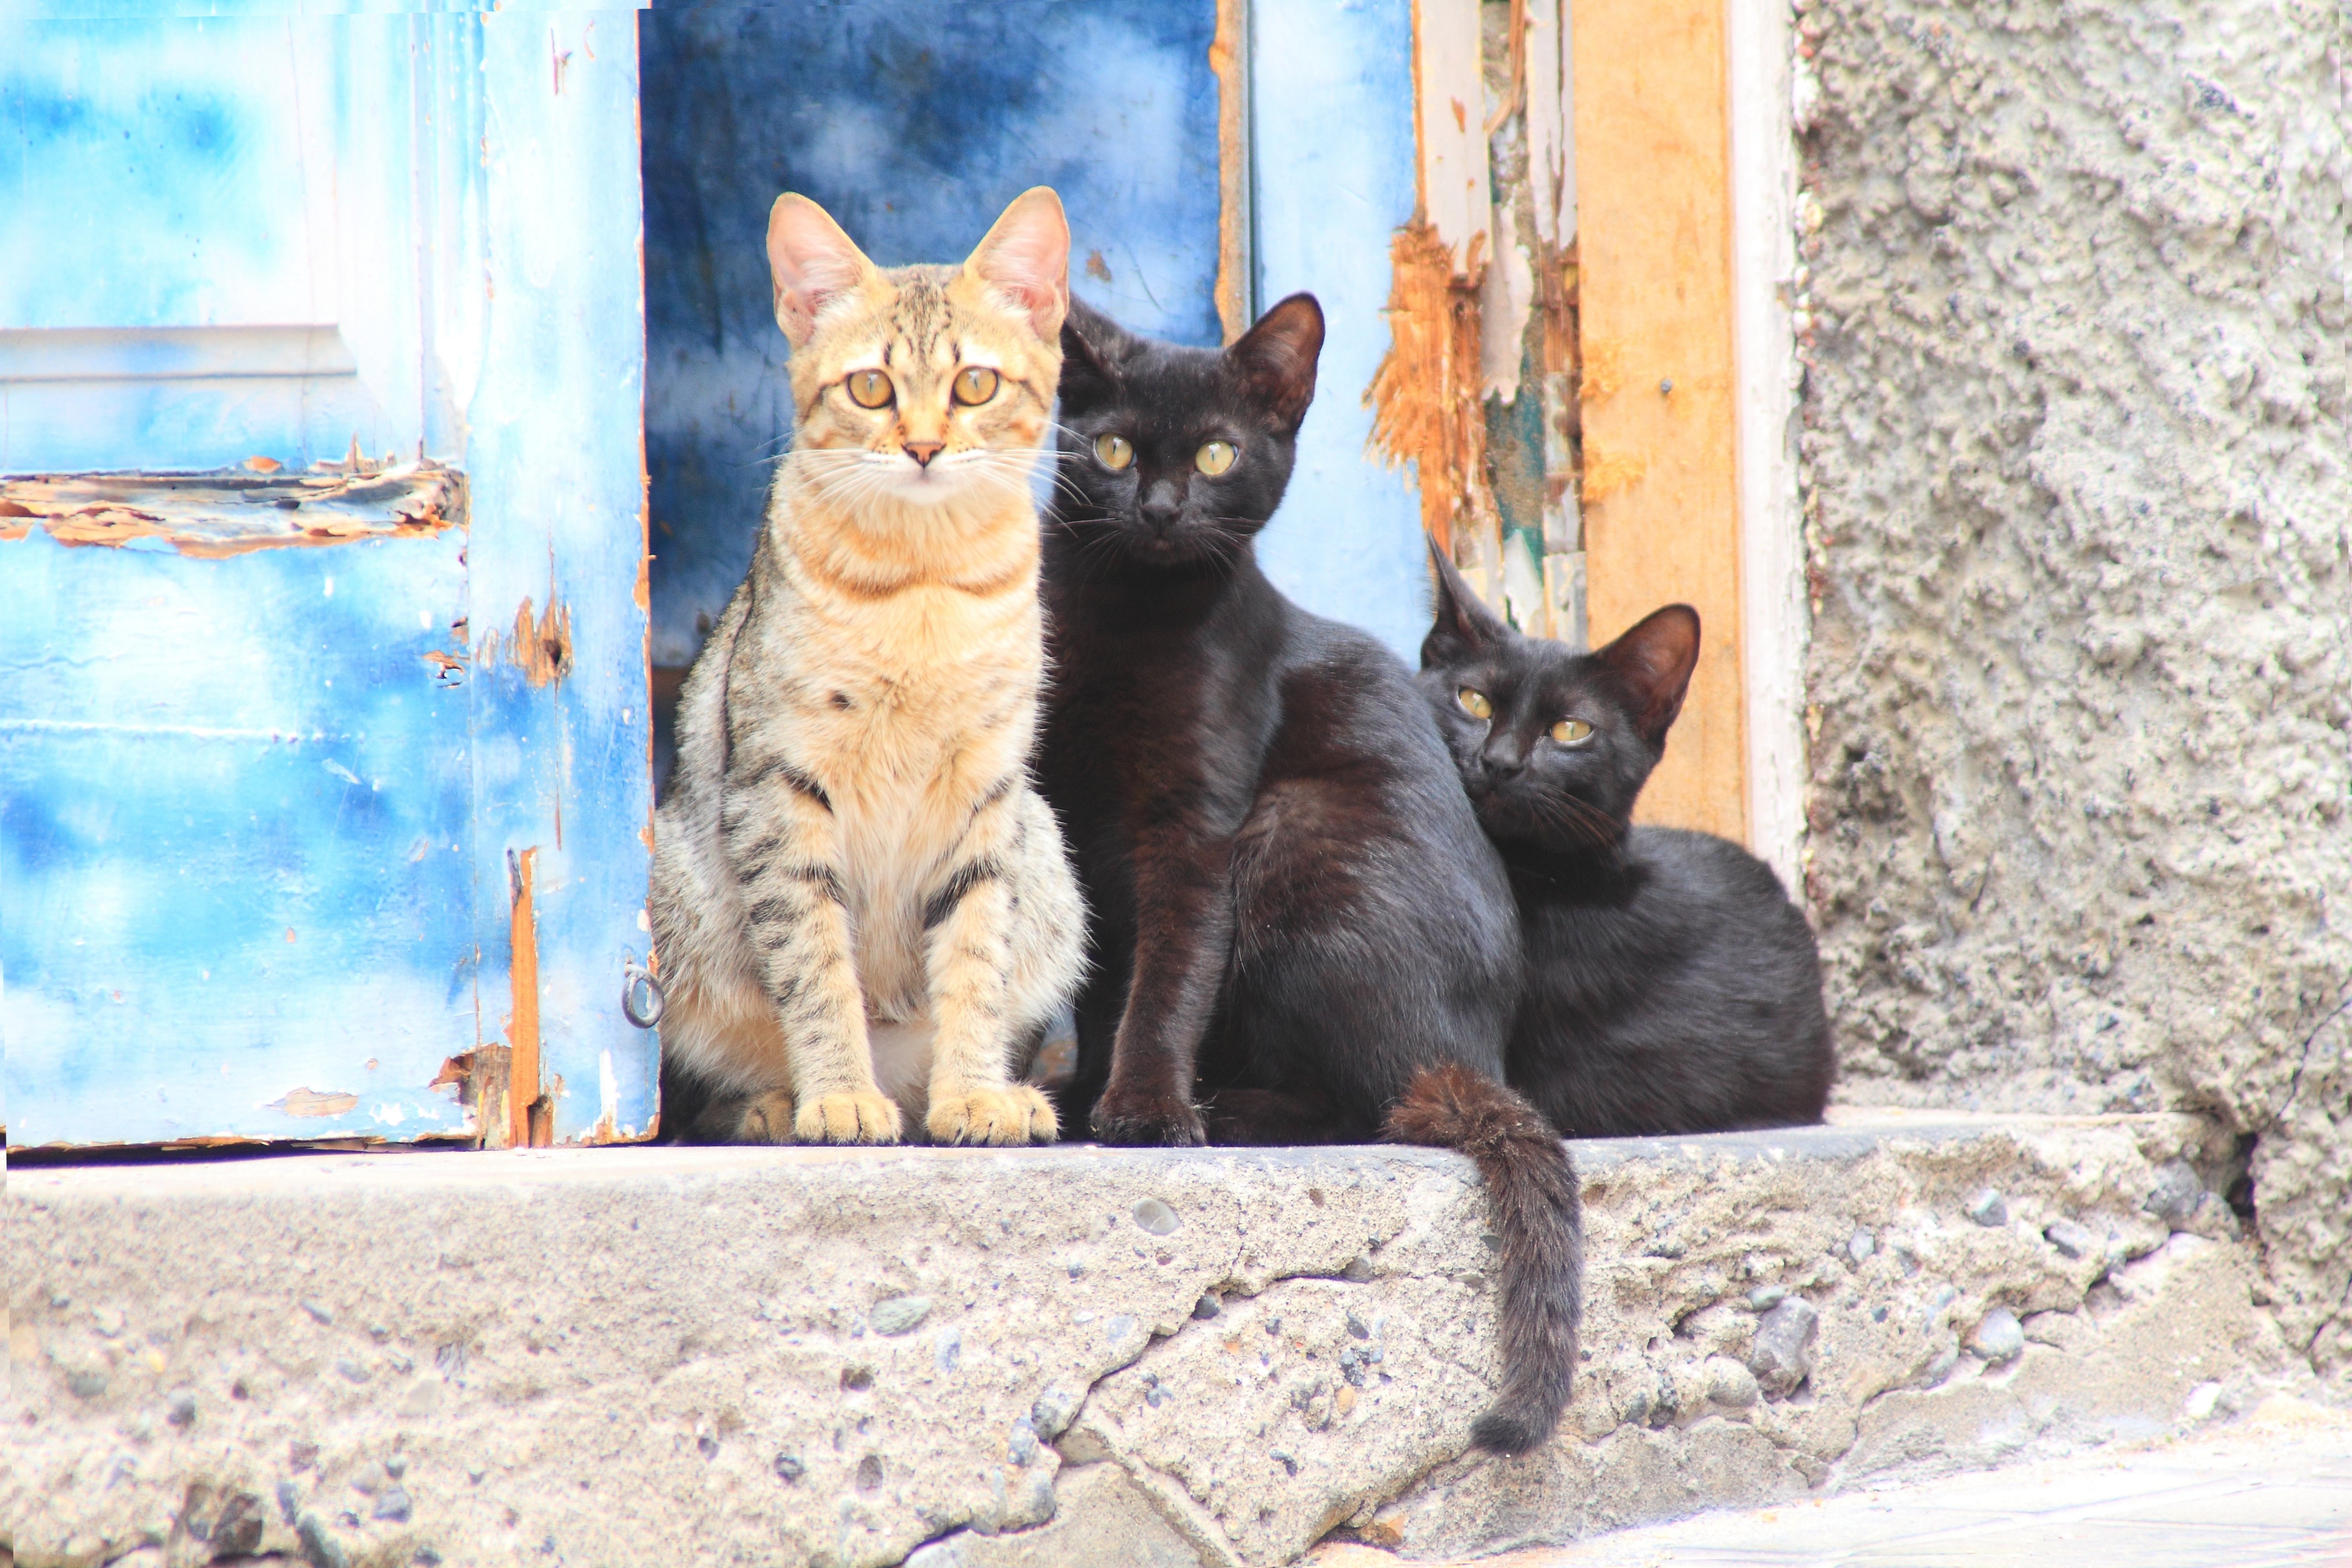
group, sweet, animal, cute, pet, fur, relax, kitten, cat, mammal, rest, black cat, fauna, lazy, relaxation, vertebrate, creature, mieze, curious, animal world, domestic cat, wildlife photography, relaxed, tiger cat, young cat, chill out, small to medium sized cats, cat like mammal